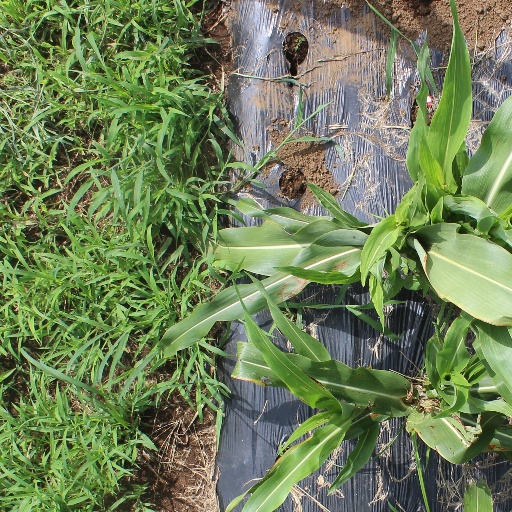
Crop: sorghum